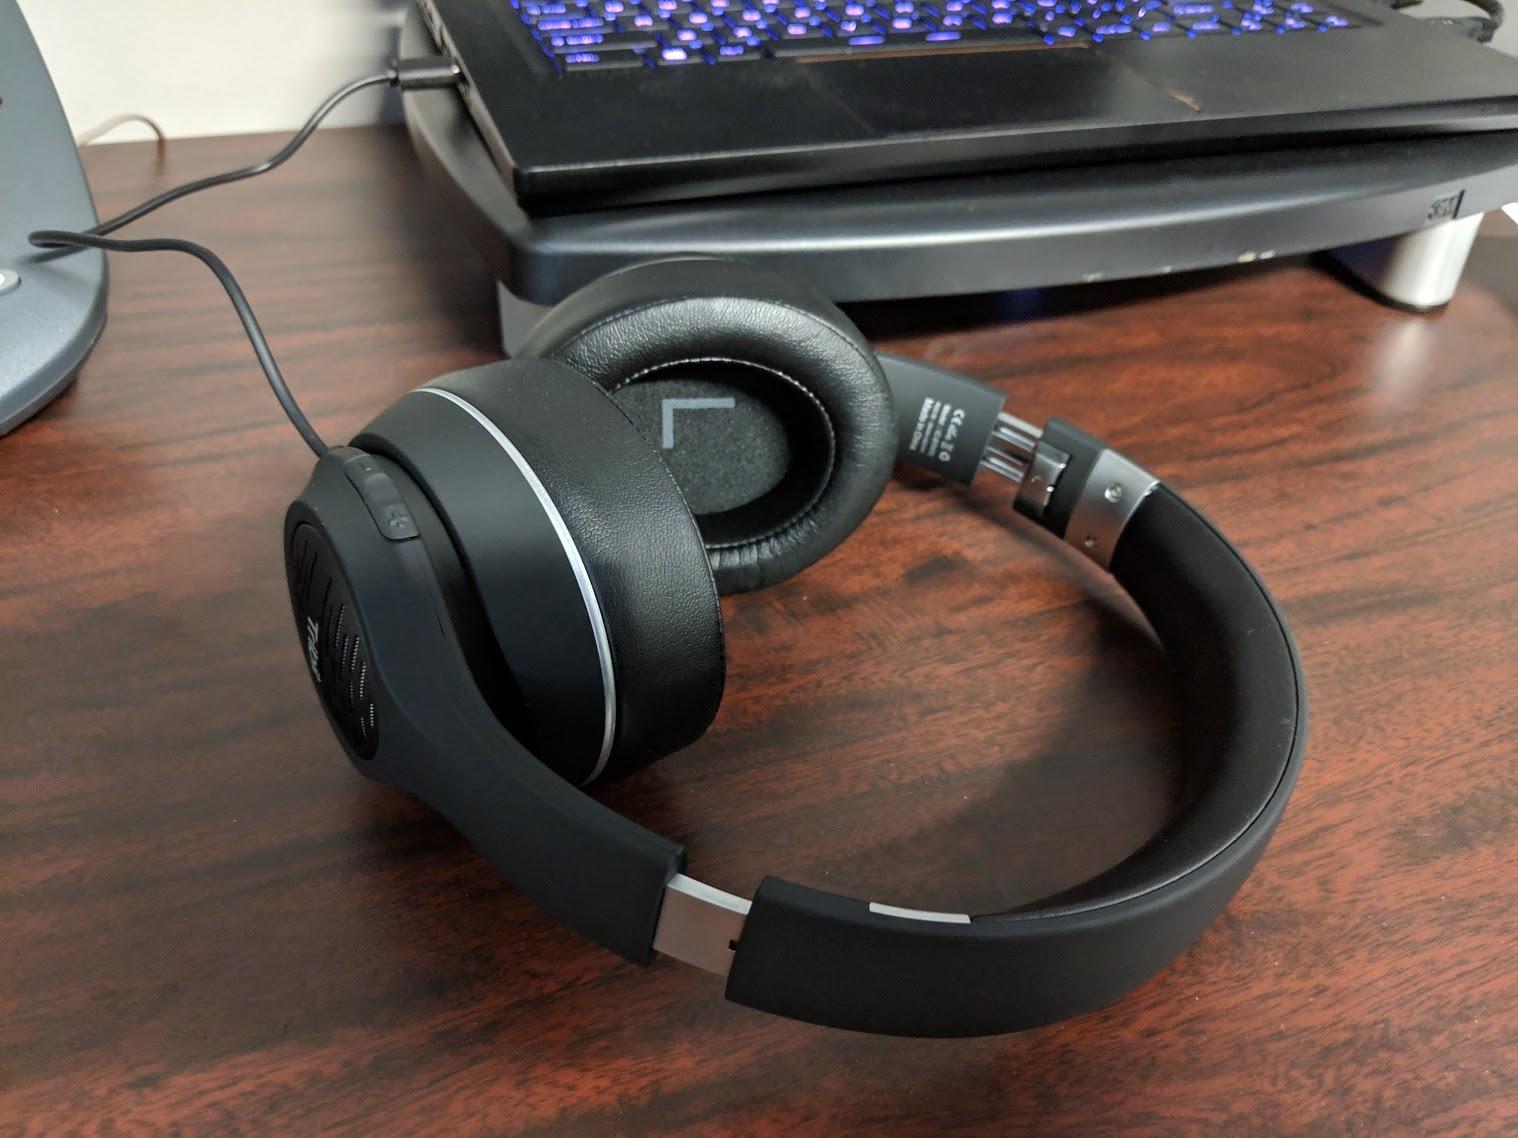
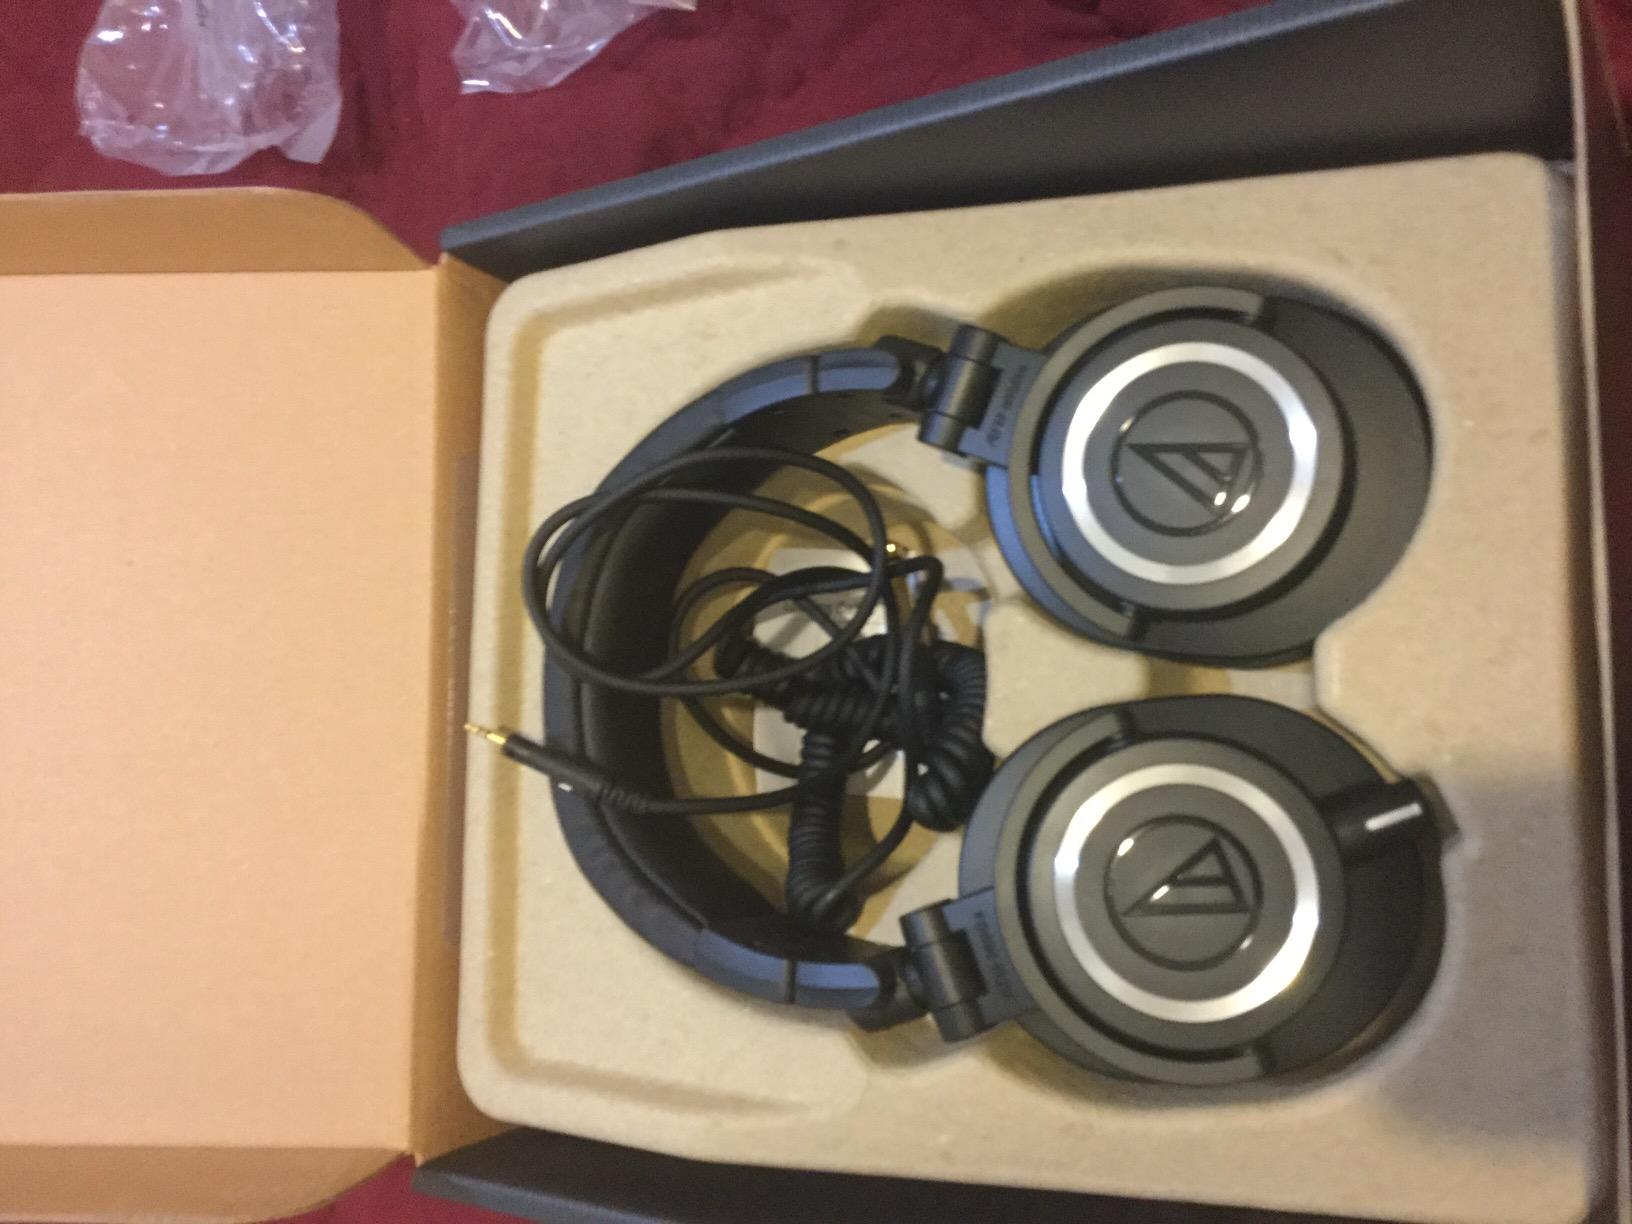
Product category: headphones
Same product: no